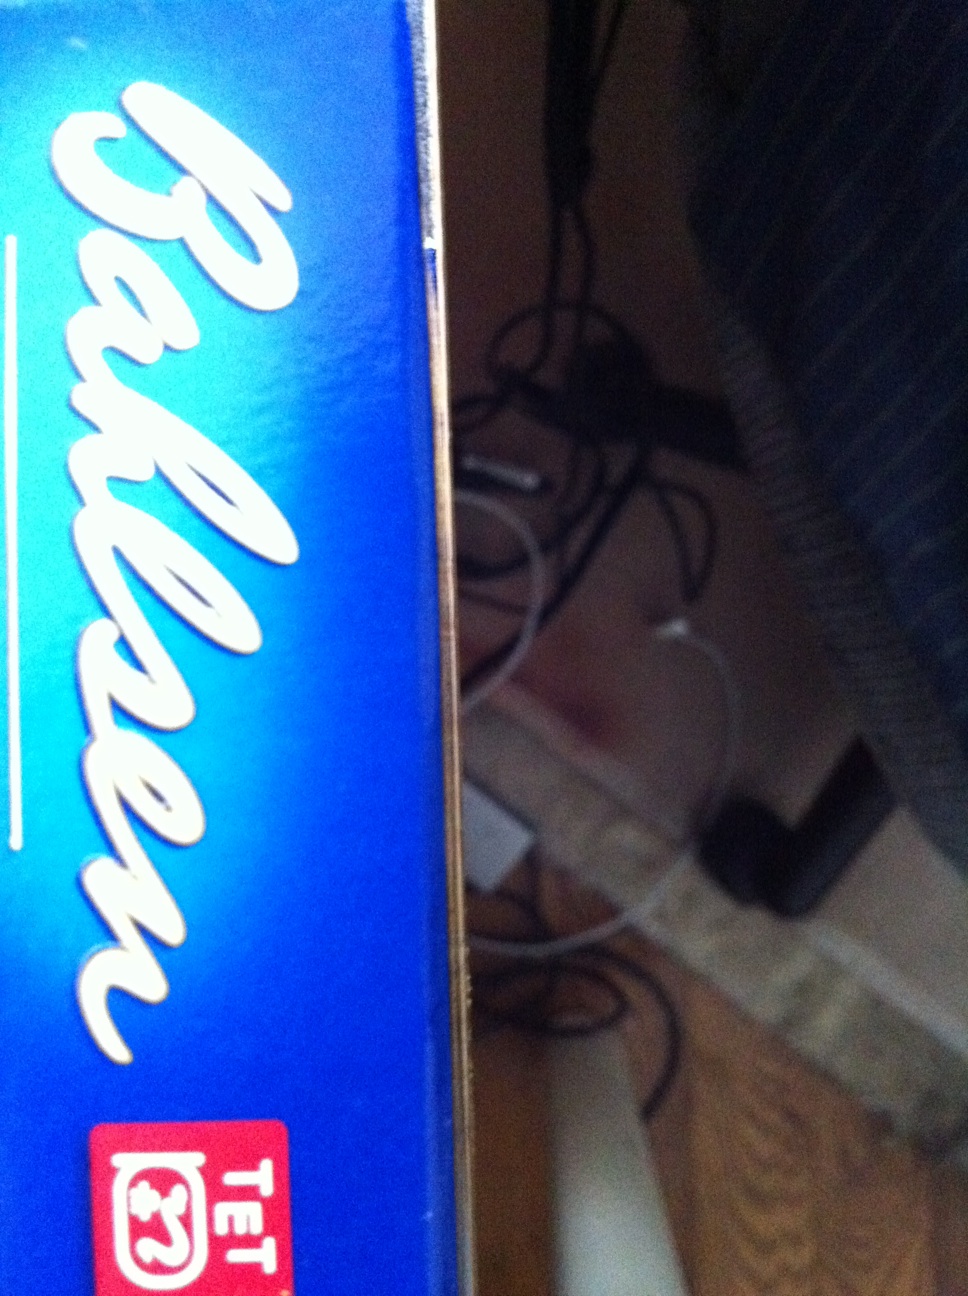Question: Sparks contain.
Answer: unanswerable